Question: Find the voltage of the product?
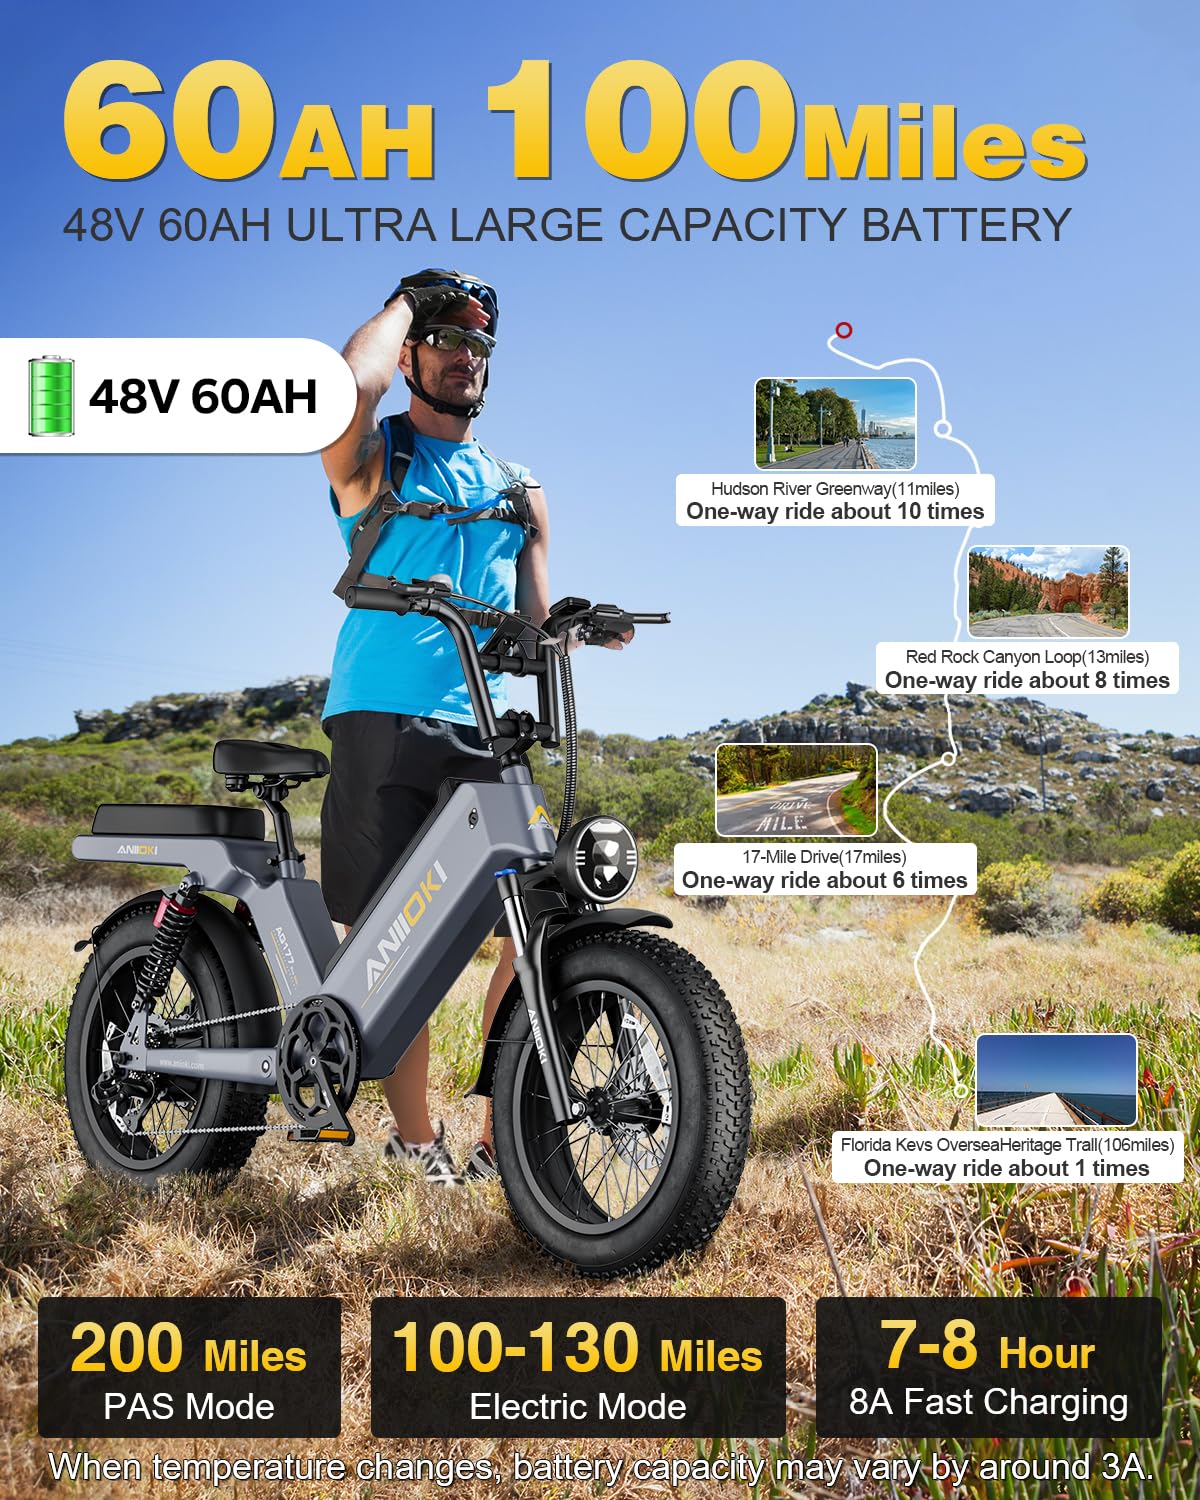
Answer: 48.0 volt